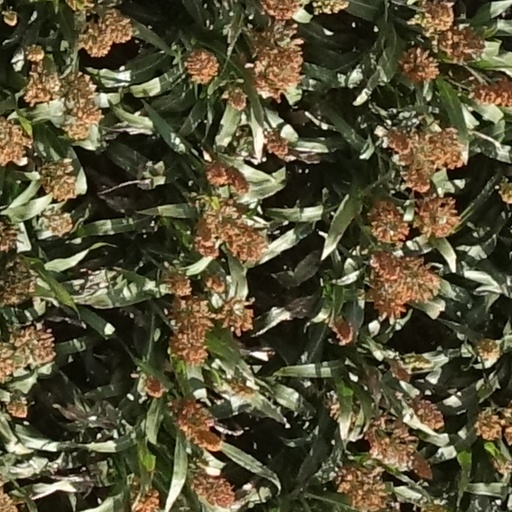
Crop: sorghum